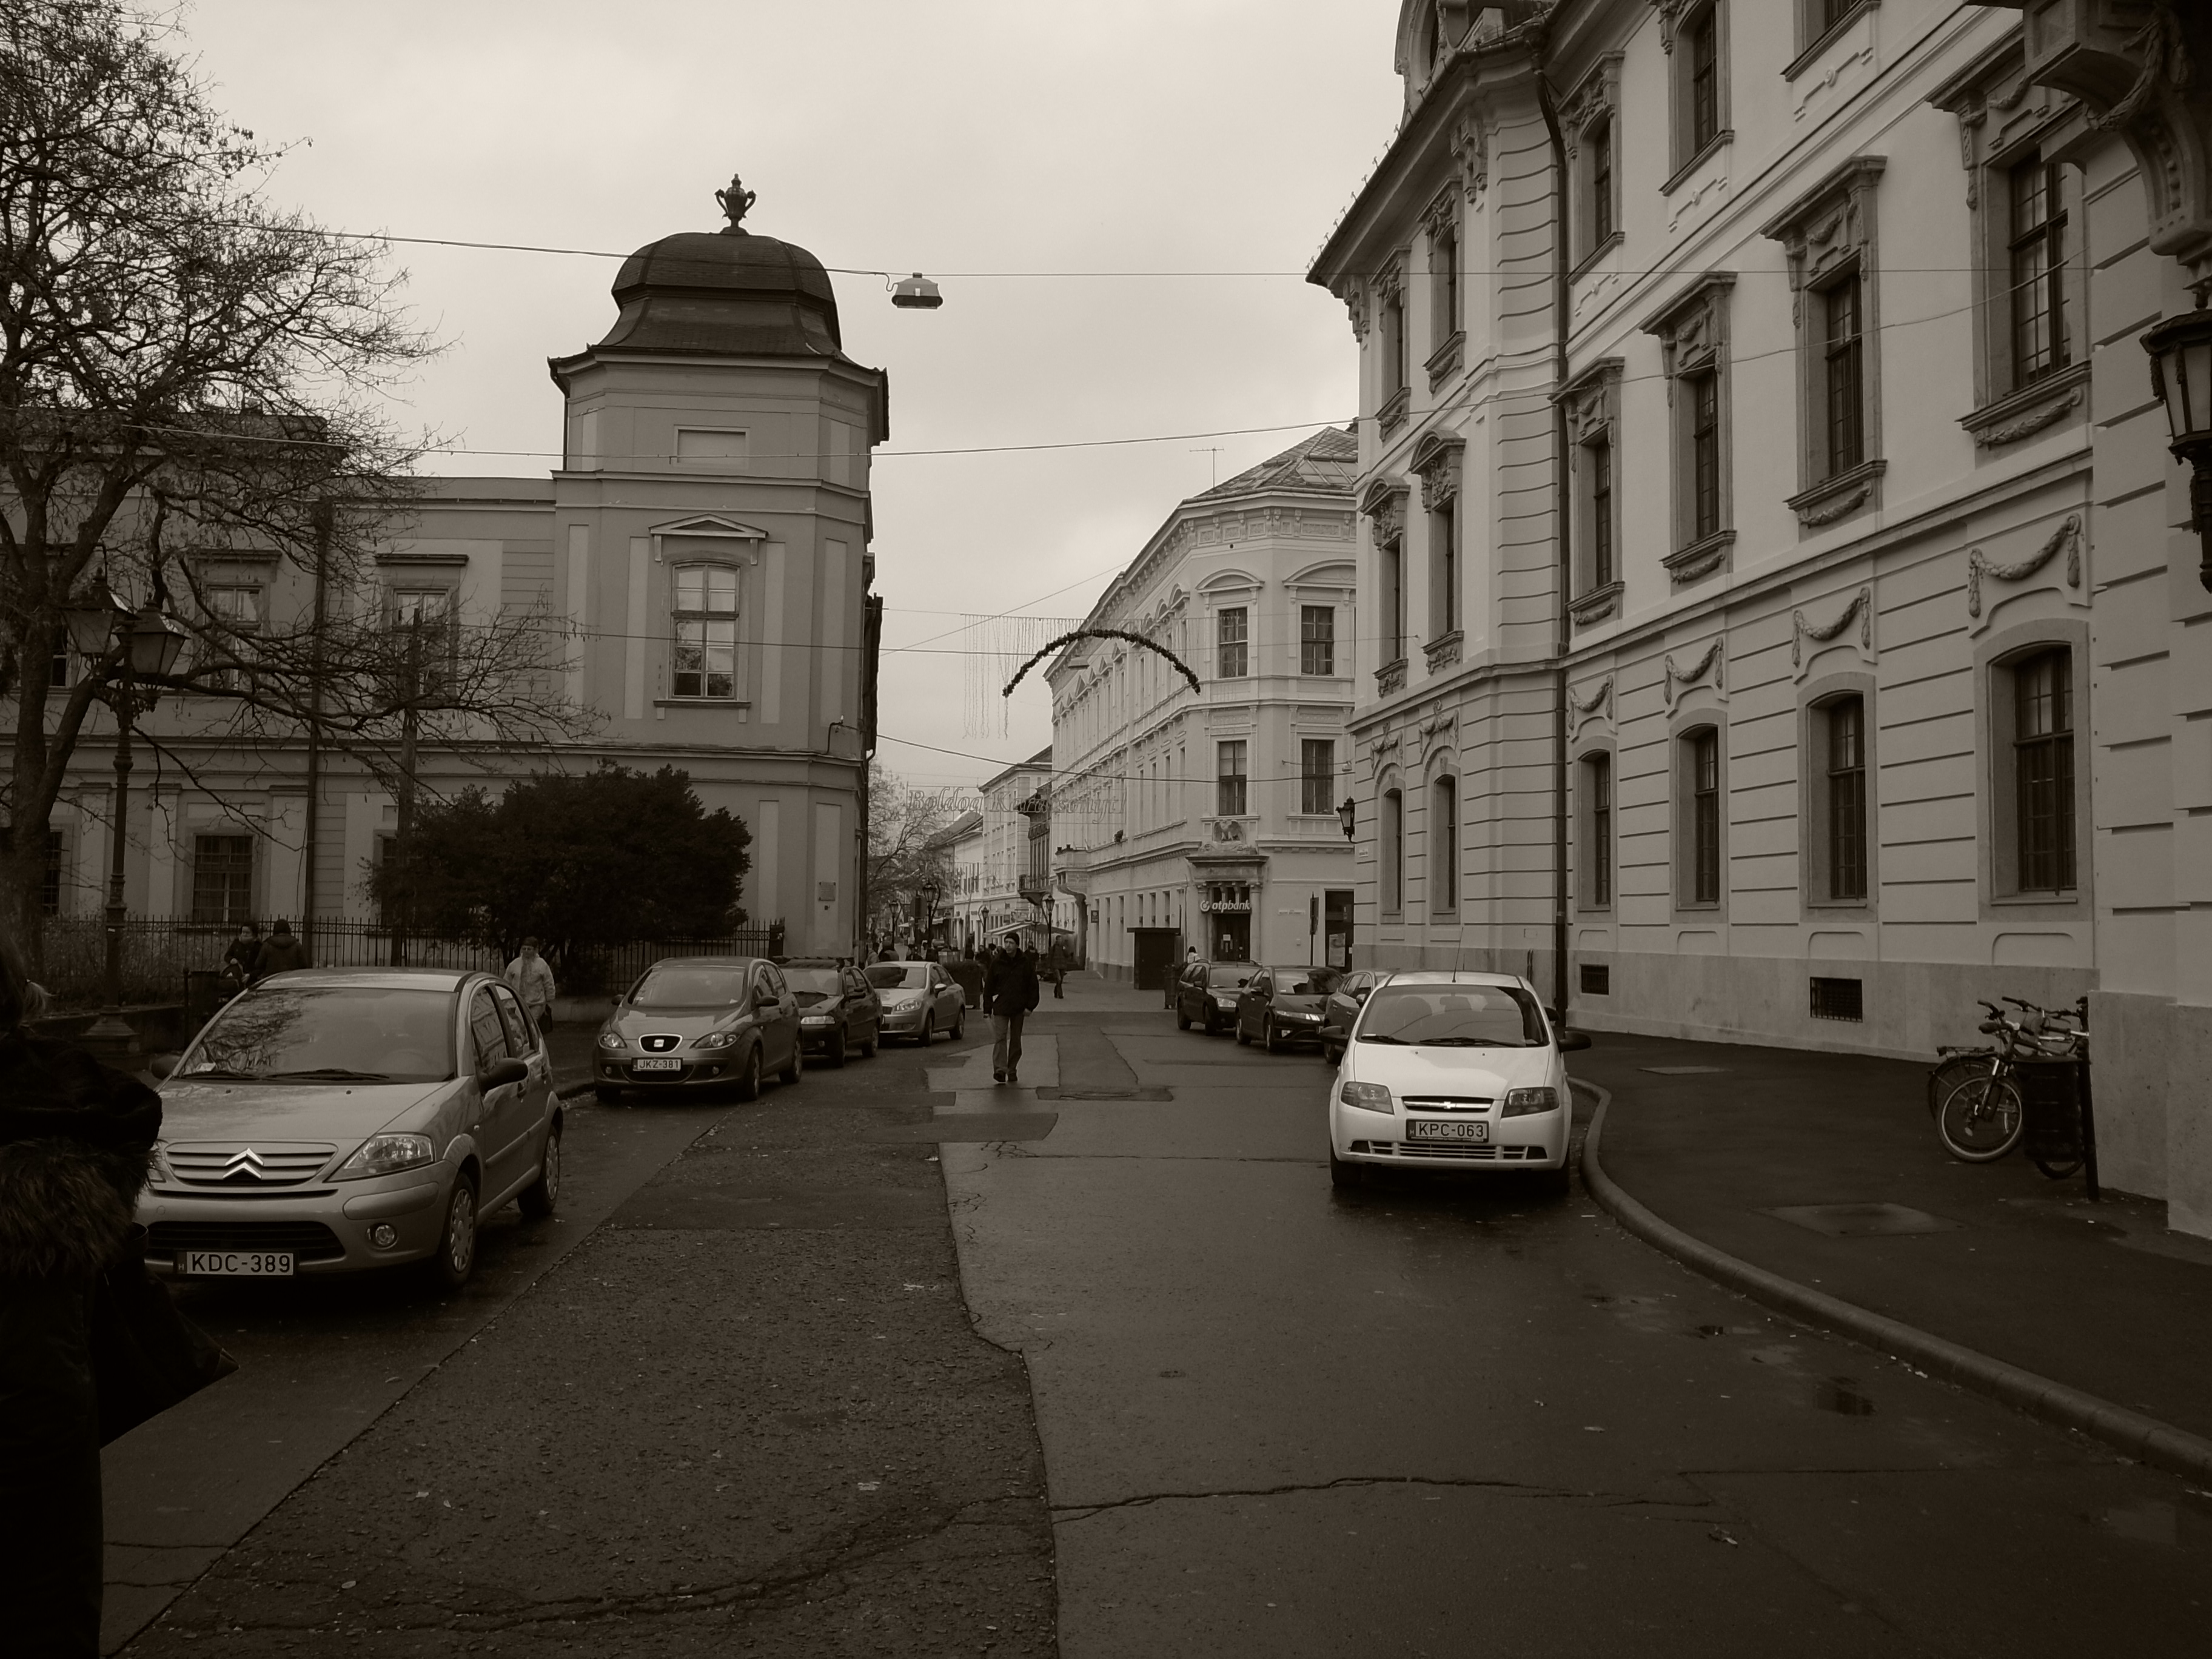
black and white, road, street, town, alley, city, downtown, monochrome, lane, lighting, infrastructure, hungary, heritage, kulturerbe, culturalheritage, ungarn, historiccentre, neighbourhood, road surface, urban area, monochrome photography, residential area, human settlement